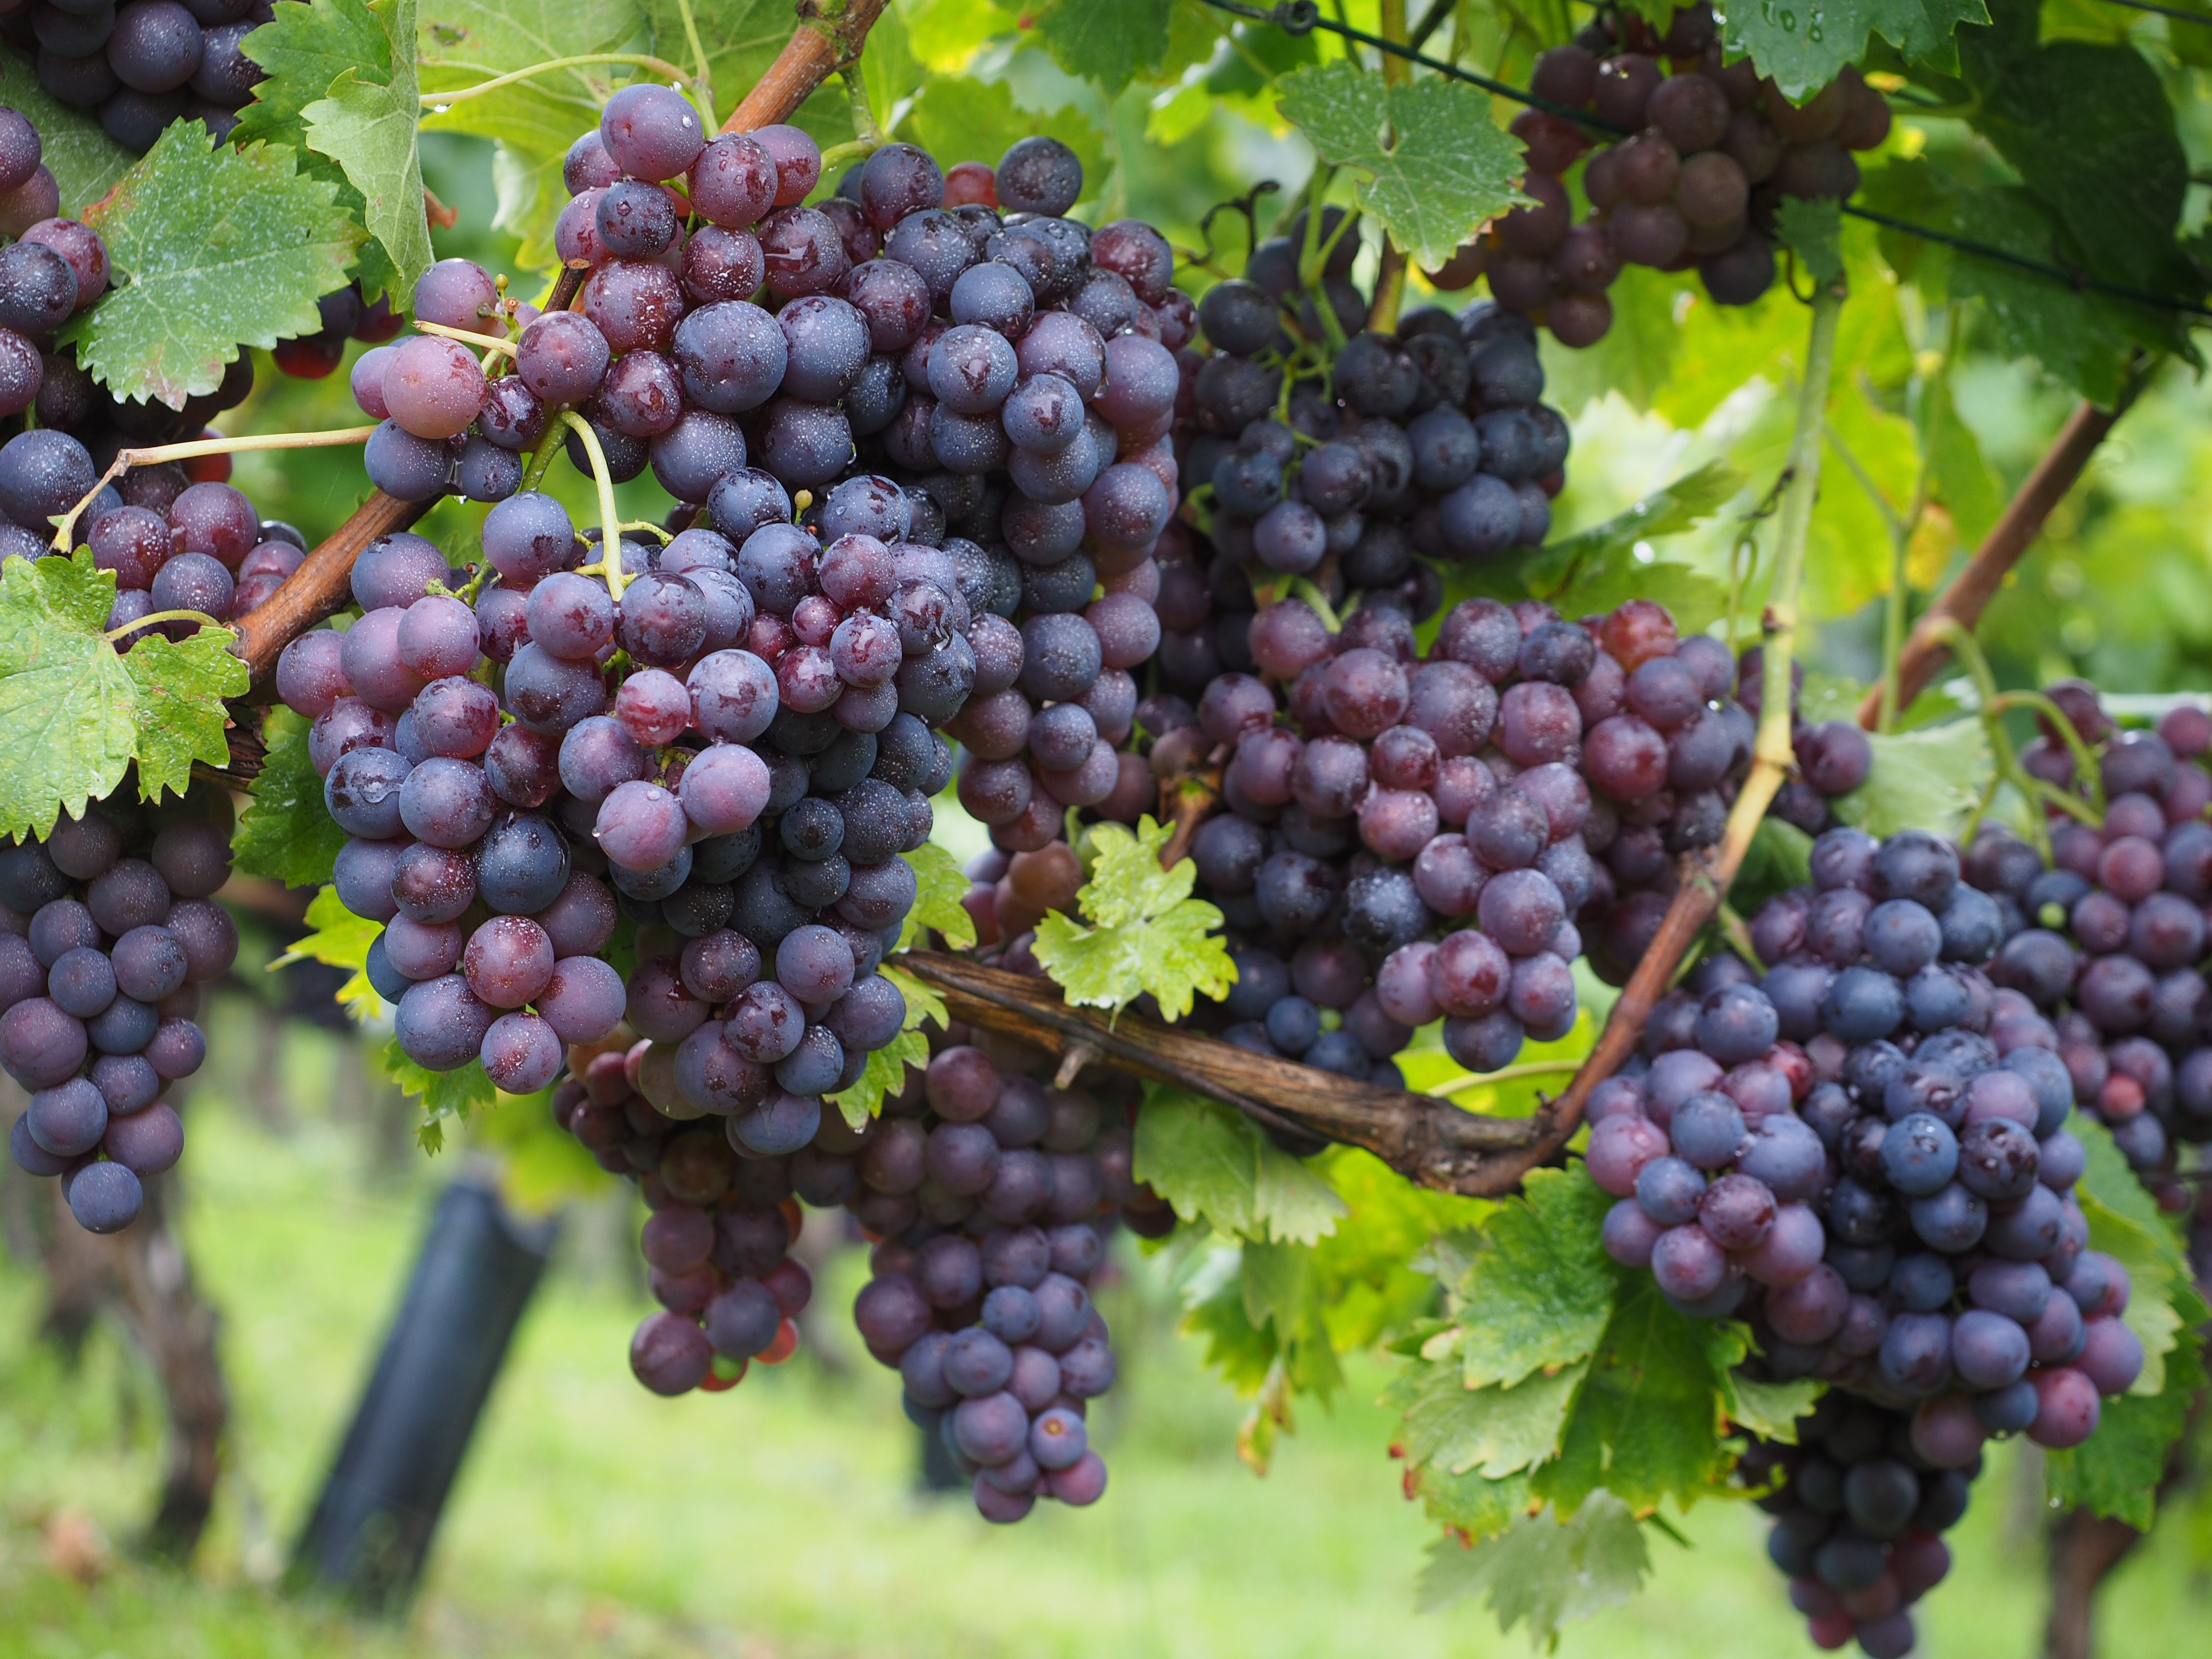
plant, grape, fruit, food, produce, crop, blue, climber, agriculture, pods, vines, berries, shrub, grapes, fruits, plantation, winegrowing, flowering plant, vitis, wine berries, sultana, vitis vinifera, land plant, grapevine family, zante currant, varietal, noble vine